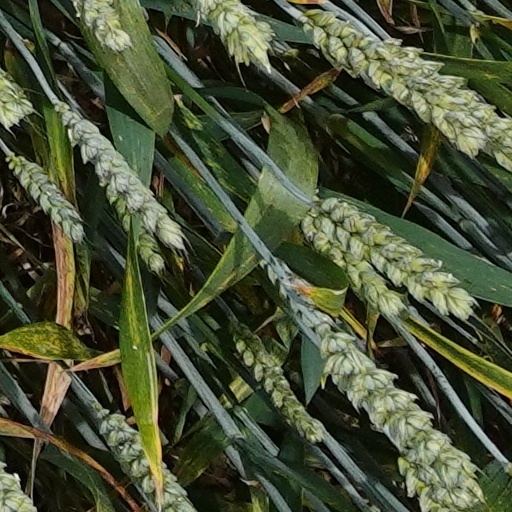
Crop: wheat